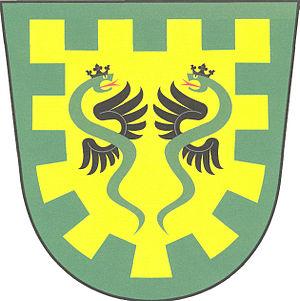
Plazy est une commune du district de Mladá Boleslav, dans la région de Bohême-Centrale, en République tchèque. Sa population s'élevait à 500 habitants en 2020.